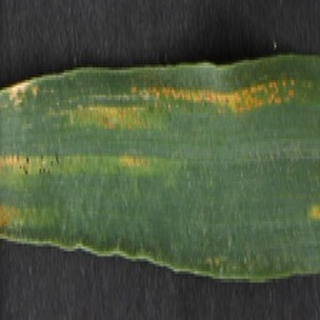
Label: wheat_yellow_rust